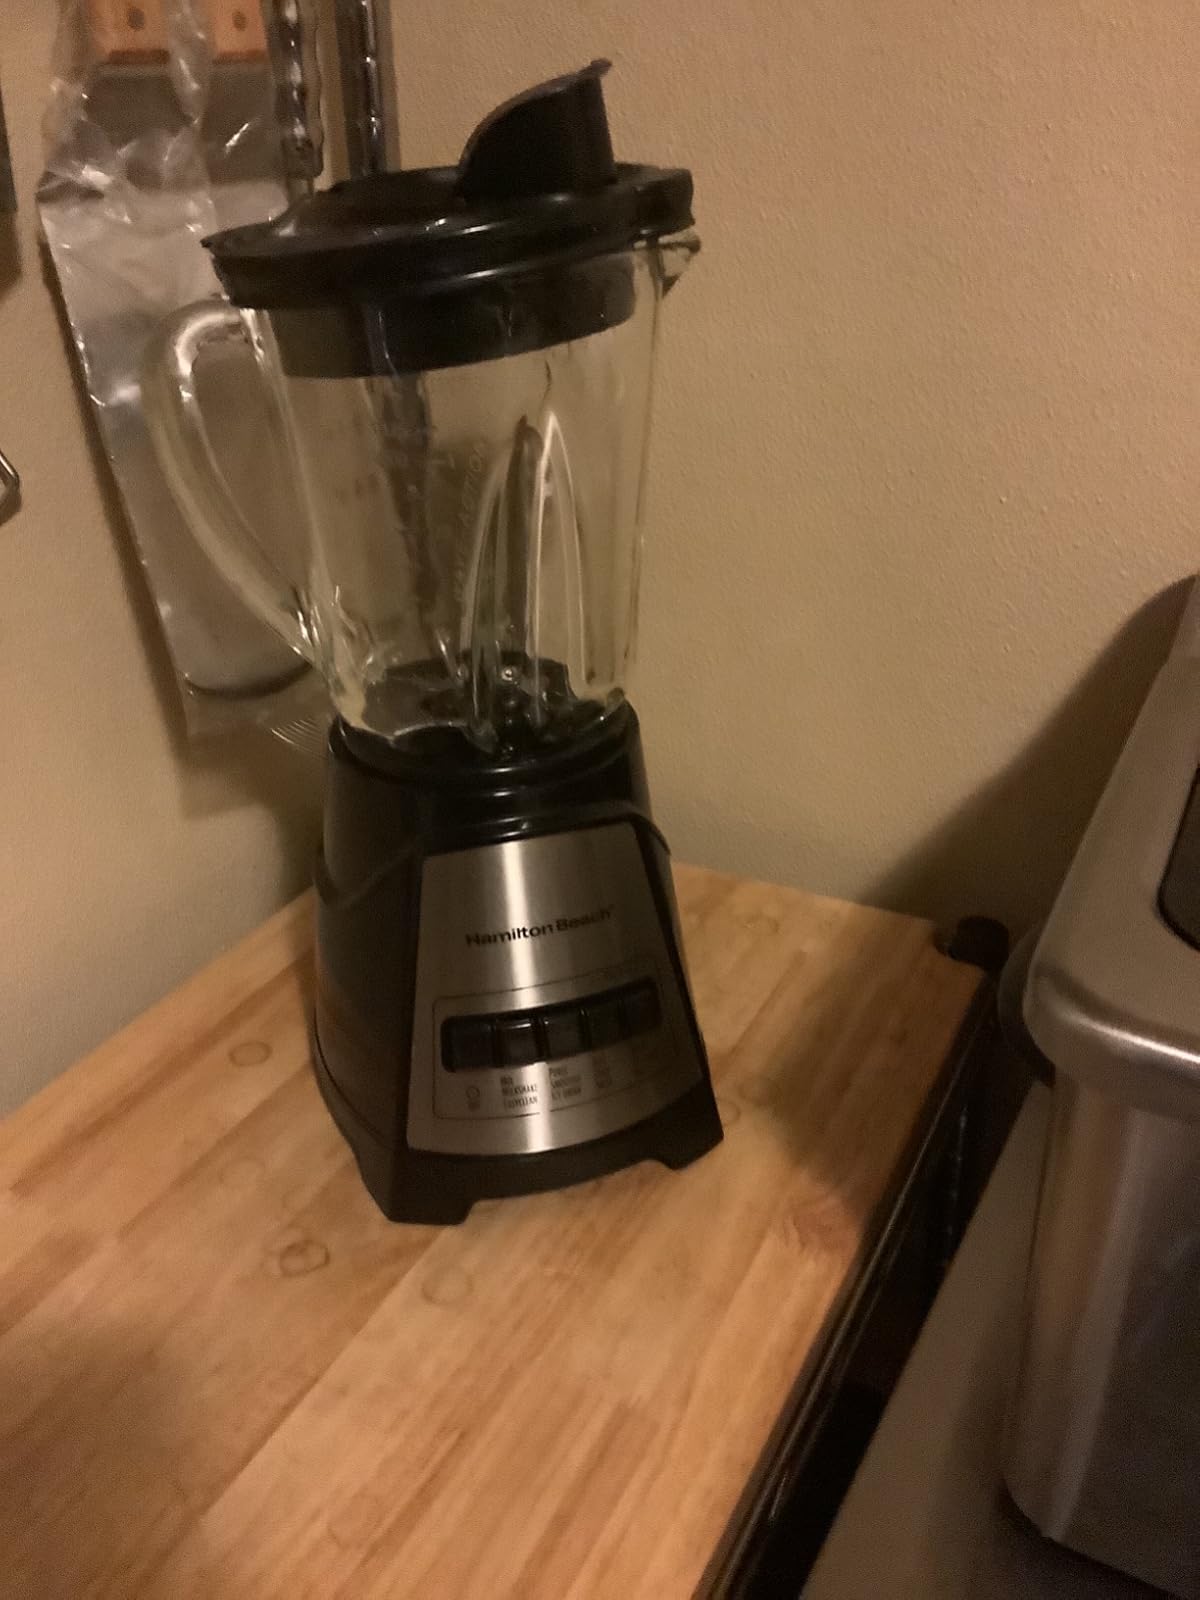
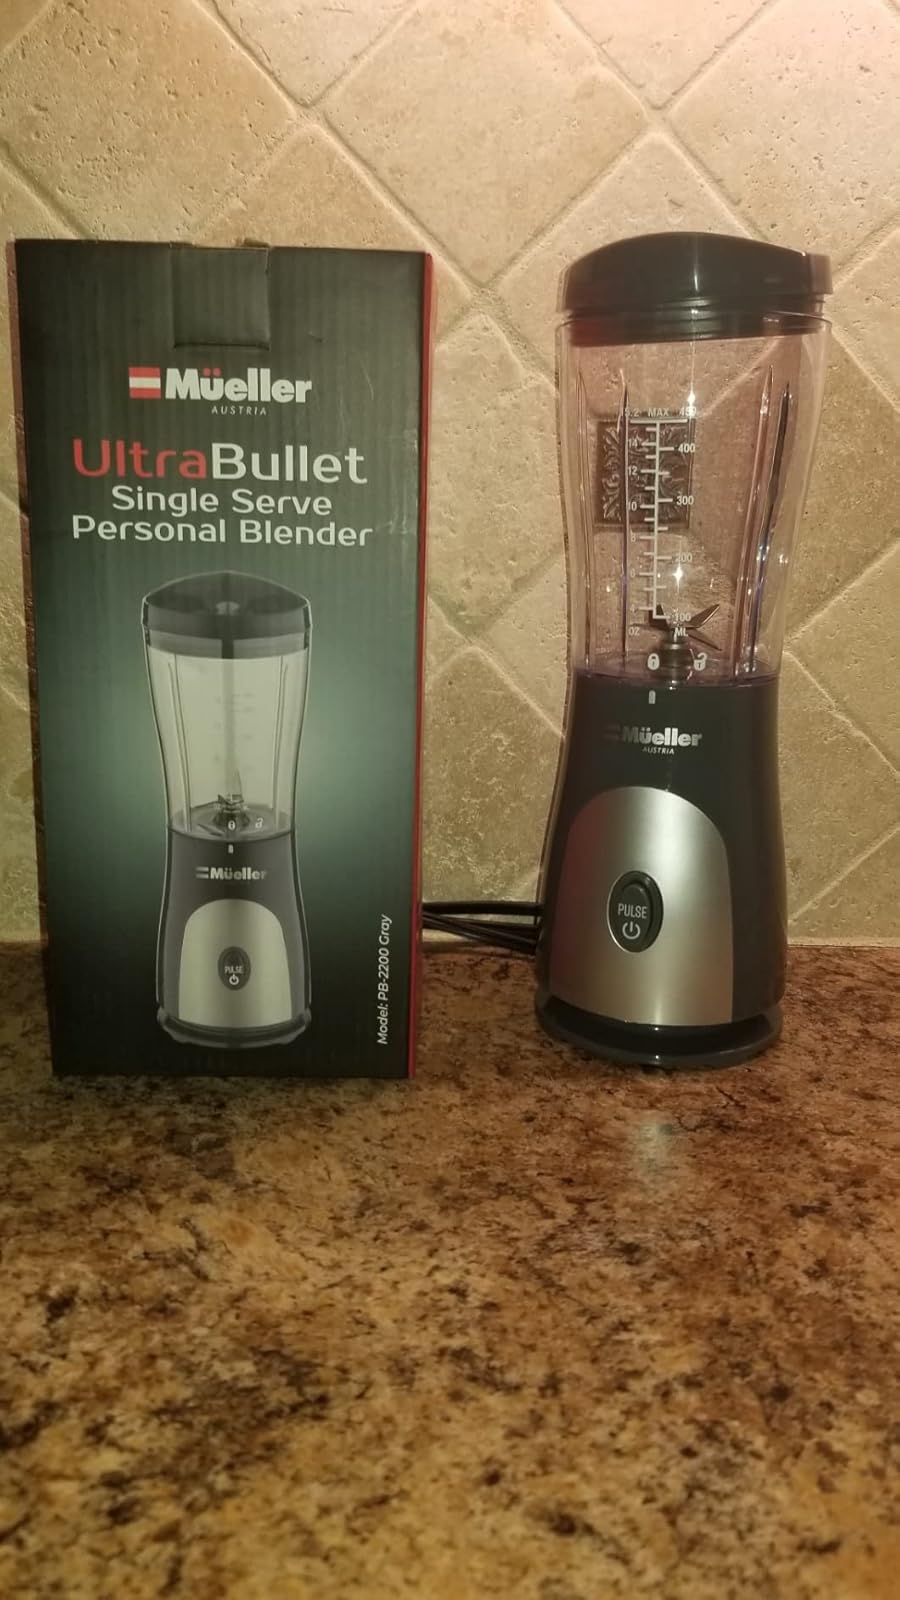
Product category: items_blender
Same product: no